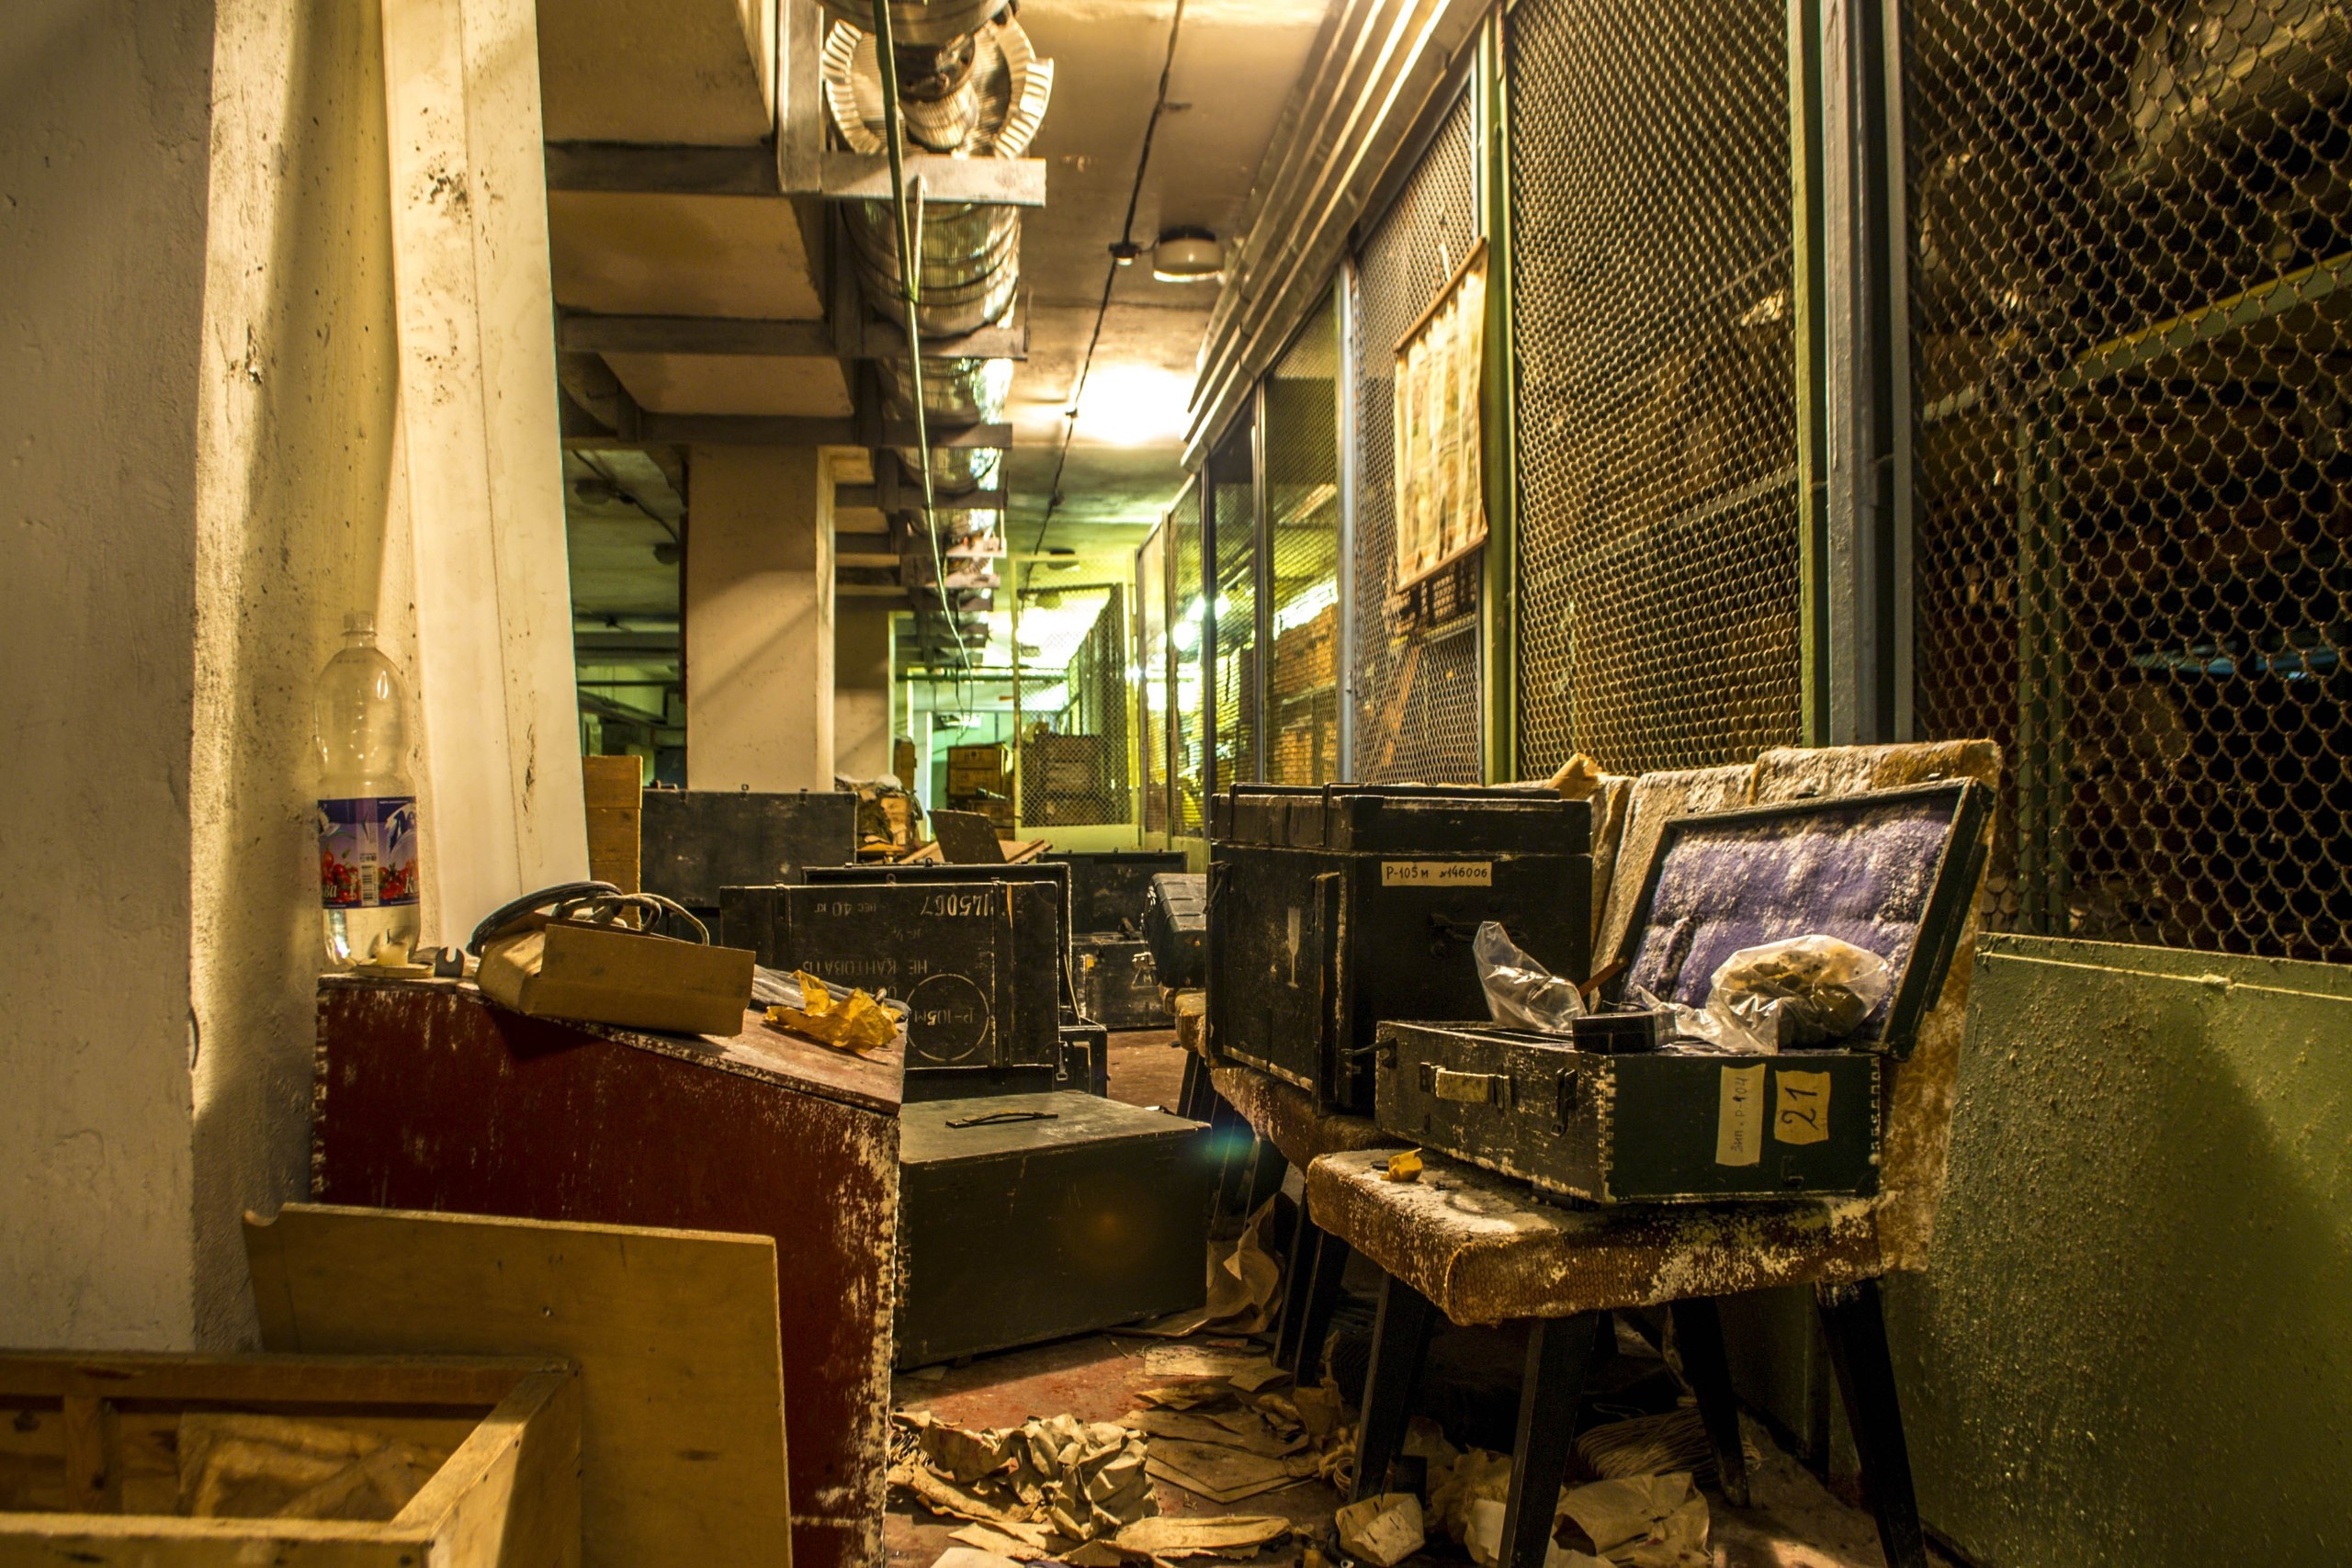
house, restaurant, room, lighting, interior design, digging, boxes, tourist attraction, bunker, urban area, the abandoned